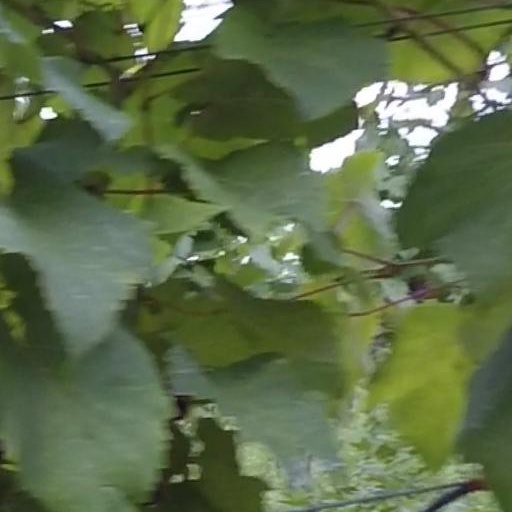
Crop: grape